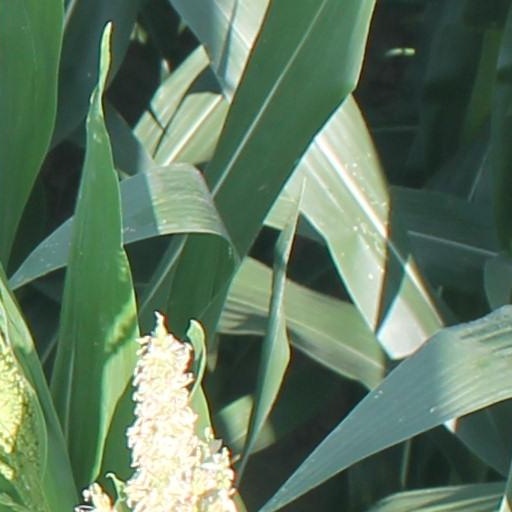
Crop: maize; corn